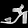
Label: Sandal